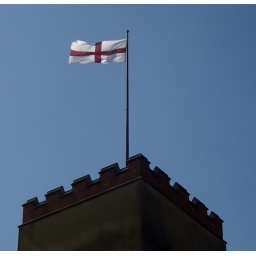
The tower of St. Edward's church in Cambridge, flying the English flag. The Crenalations on the tower give it the appearance of a castle